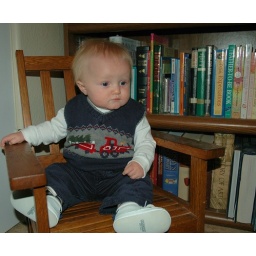
Sam is in his best clothes to take a picture in a chair his Great Great Granfather built by hand